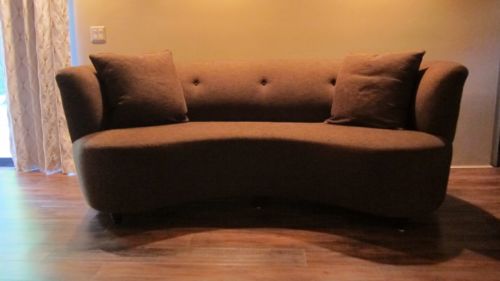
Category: sofa